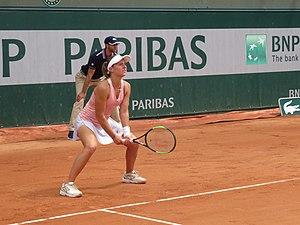
Nadia Podoroska lors de son premier tour des qualifications face à Markéta Vondroušová (court n°13)